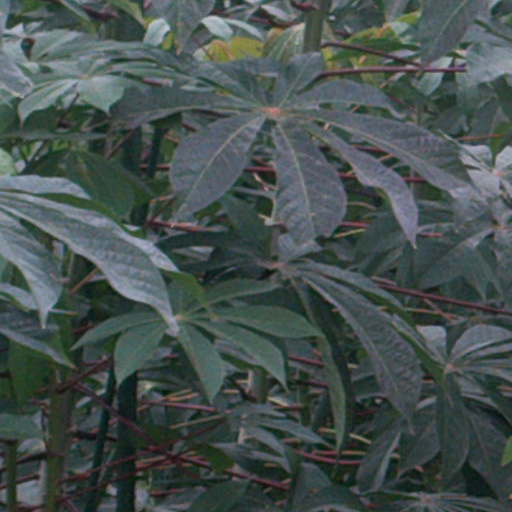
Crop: cassava